Khin Hnin Yu

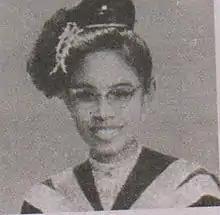

Khin Hnin Yu (7 September 1925 – 21 January 2003) was a two-time Myanmar National Literature Award winner. She is considered one of the most influential Burmese women writers. Her stories are known for their realistic portrayal of life in post-World War II Burma (now Myanmar). She is an early member of Distinguished women writers, who represent an ever-present force in Burmese literary history, along with Kyi Aye and San San Nweh. Almost all her over 50 published novels involve young heroines who had to struggle for their survival.